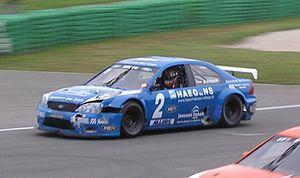
Donny Crevels, né le 6 février 1974 à Amsterdam, est un pilote automobile néerlandais.